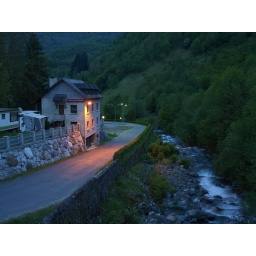
a bar in the mountain